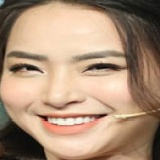
ca sĩ Hải Băng